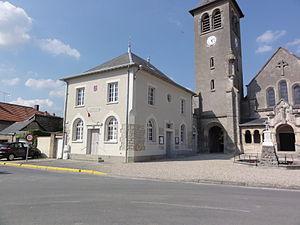
Vieux-lès-Asfeld (Ardennes) Mairie
Vieux-lès-Asfeld est une commune française, située dans le département des Ardennes en région Grand Est.